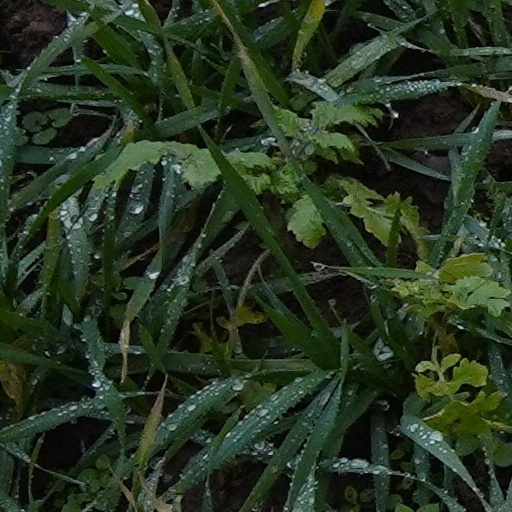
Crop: wheat